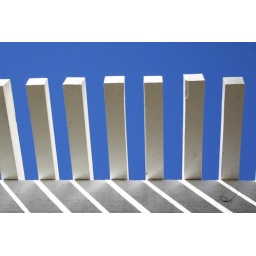
blue sky in January